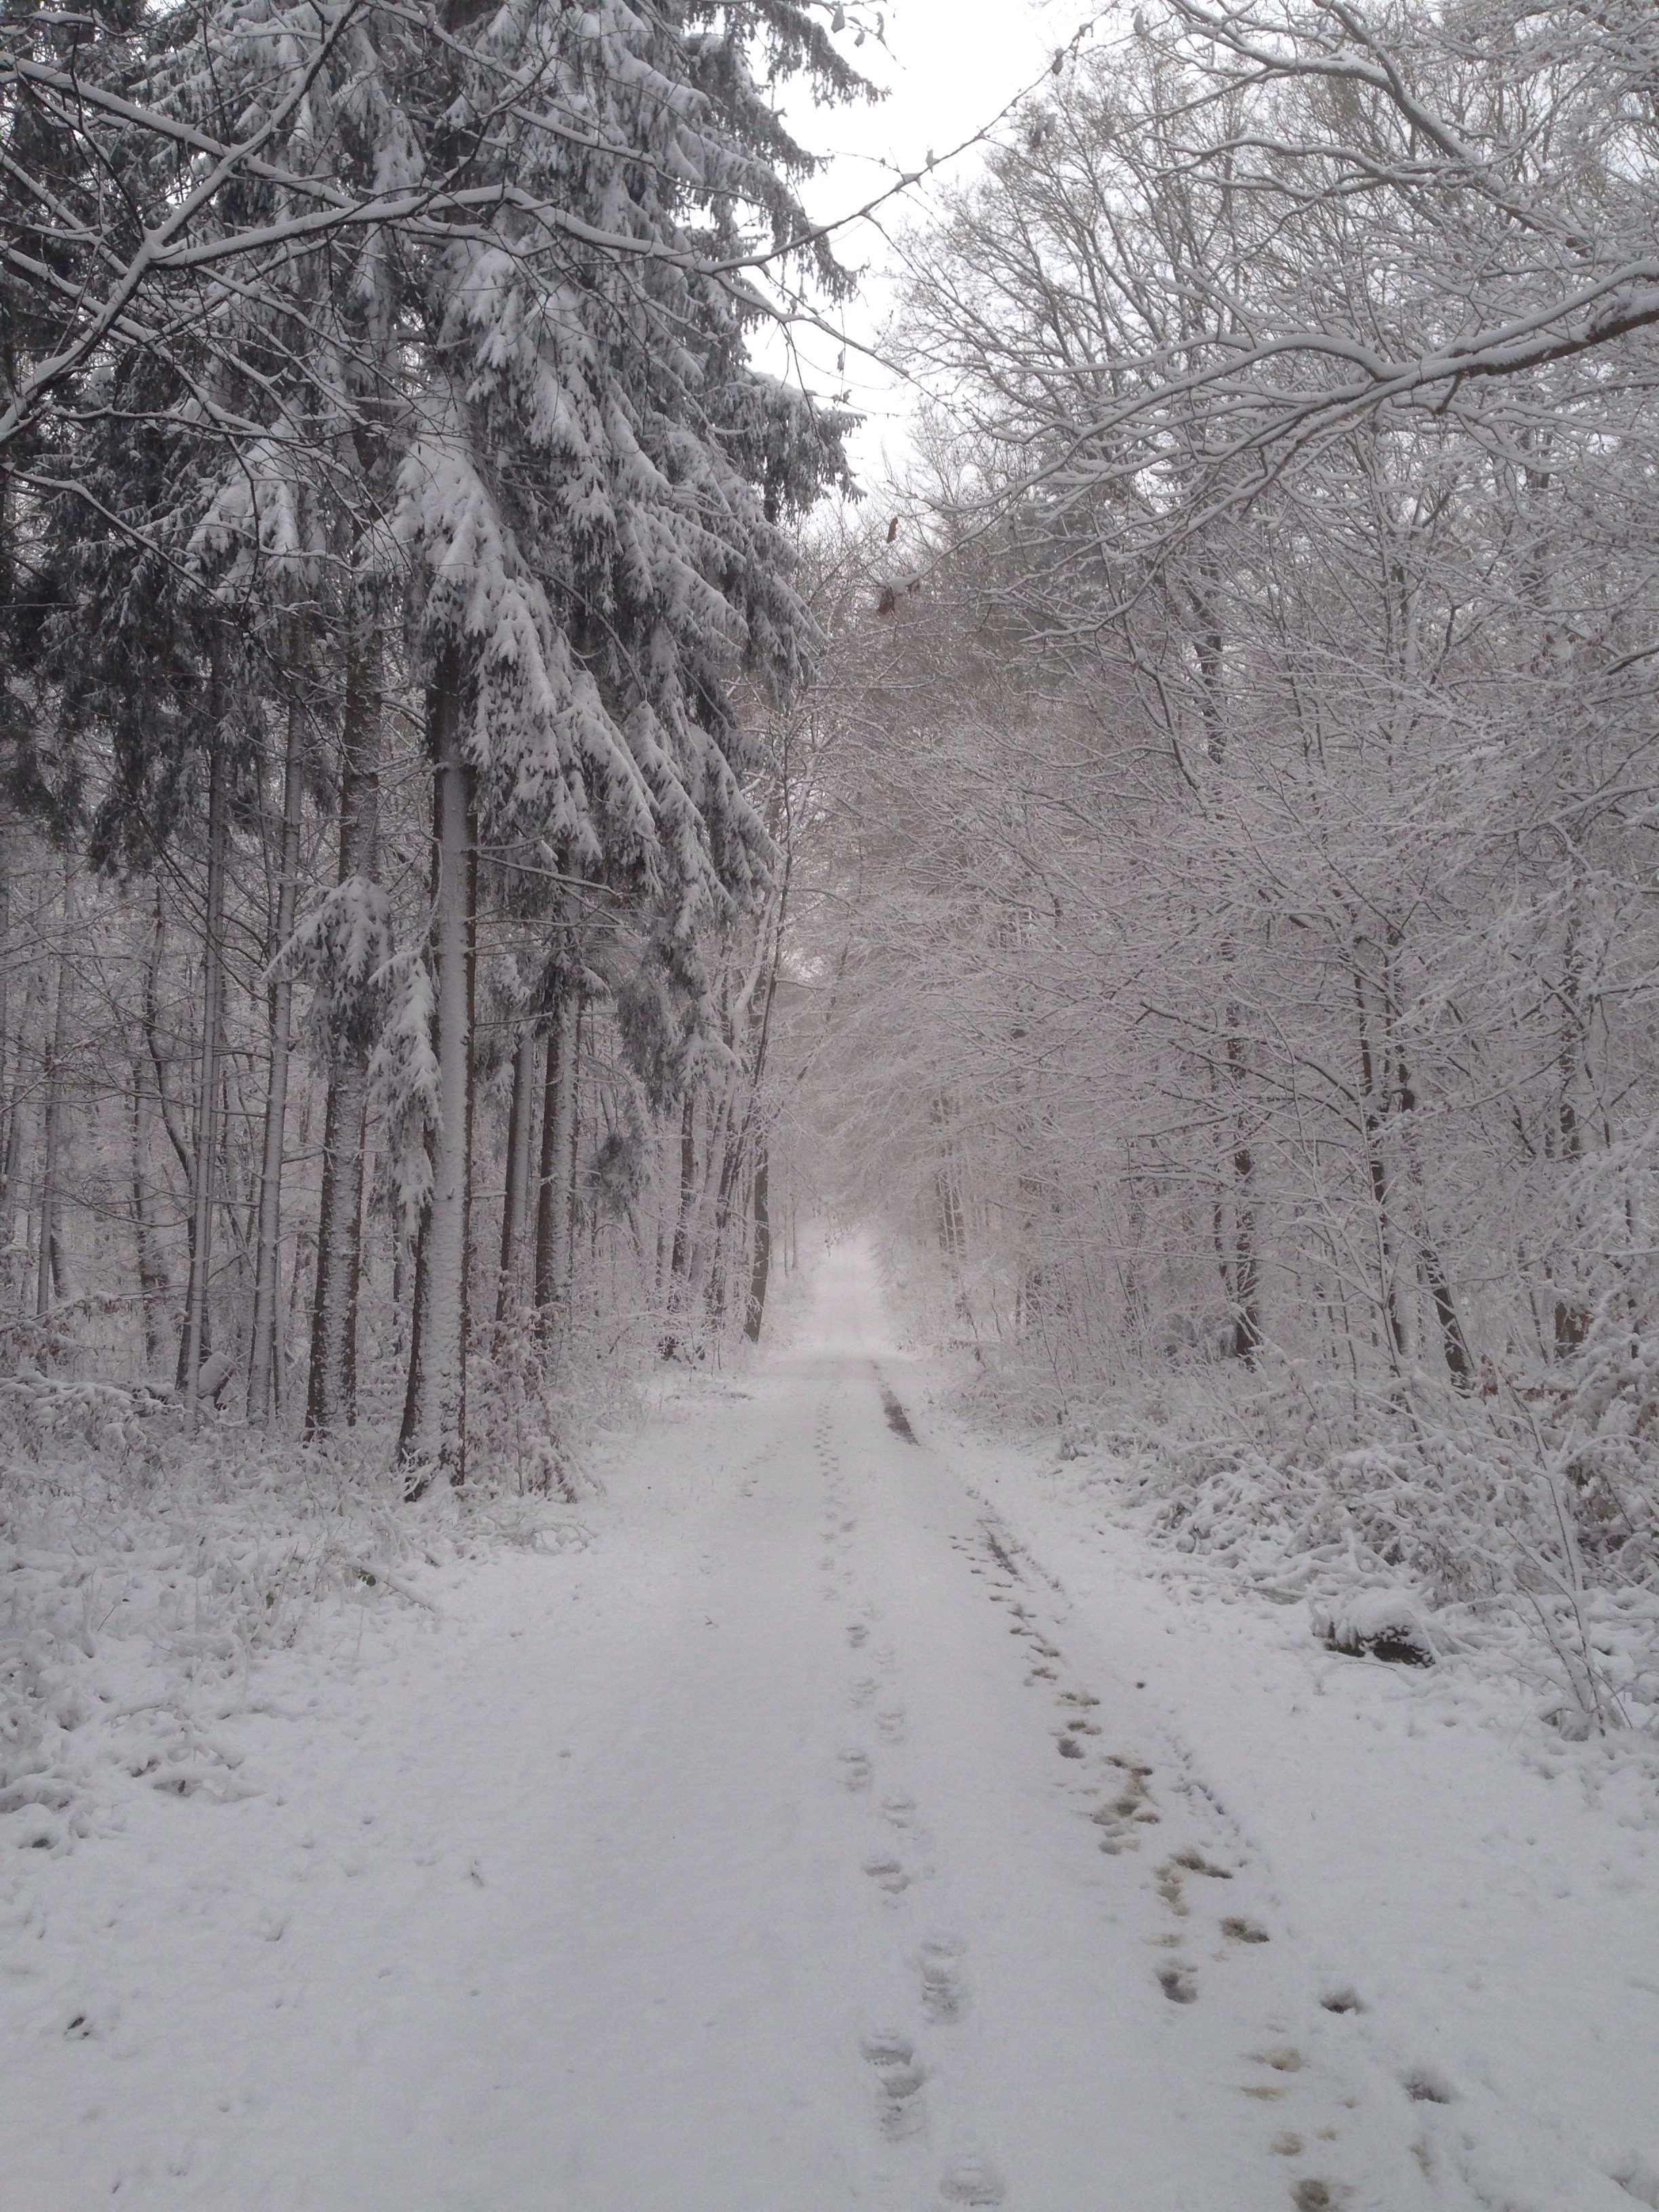
tree, nature, forest, snow, winter, white, frost, weather, snowy, season, trees, blizzard, away, wintry, freezing, forest path, geological phenomenon, winter storm, rain and snow mixed